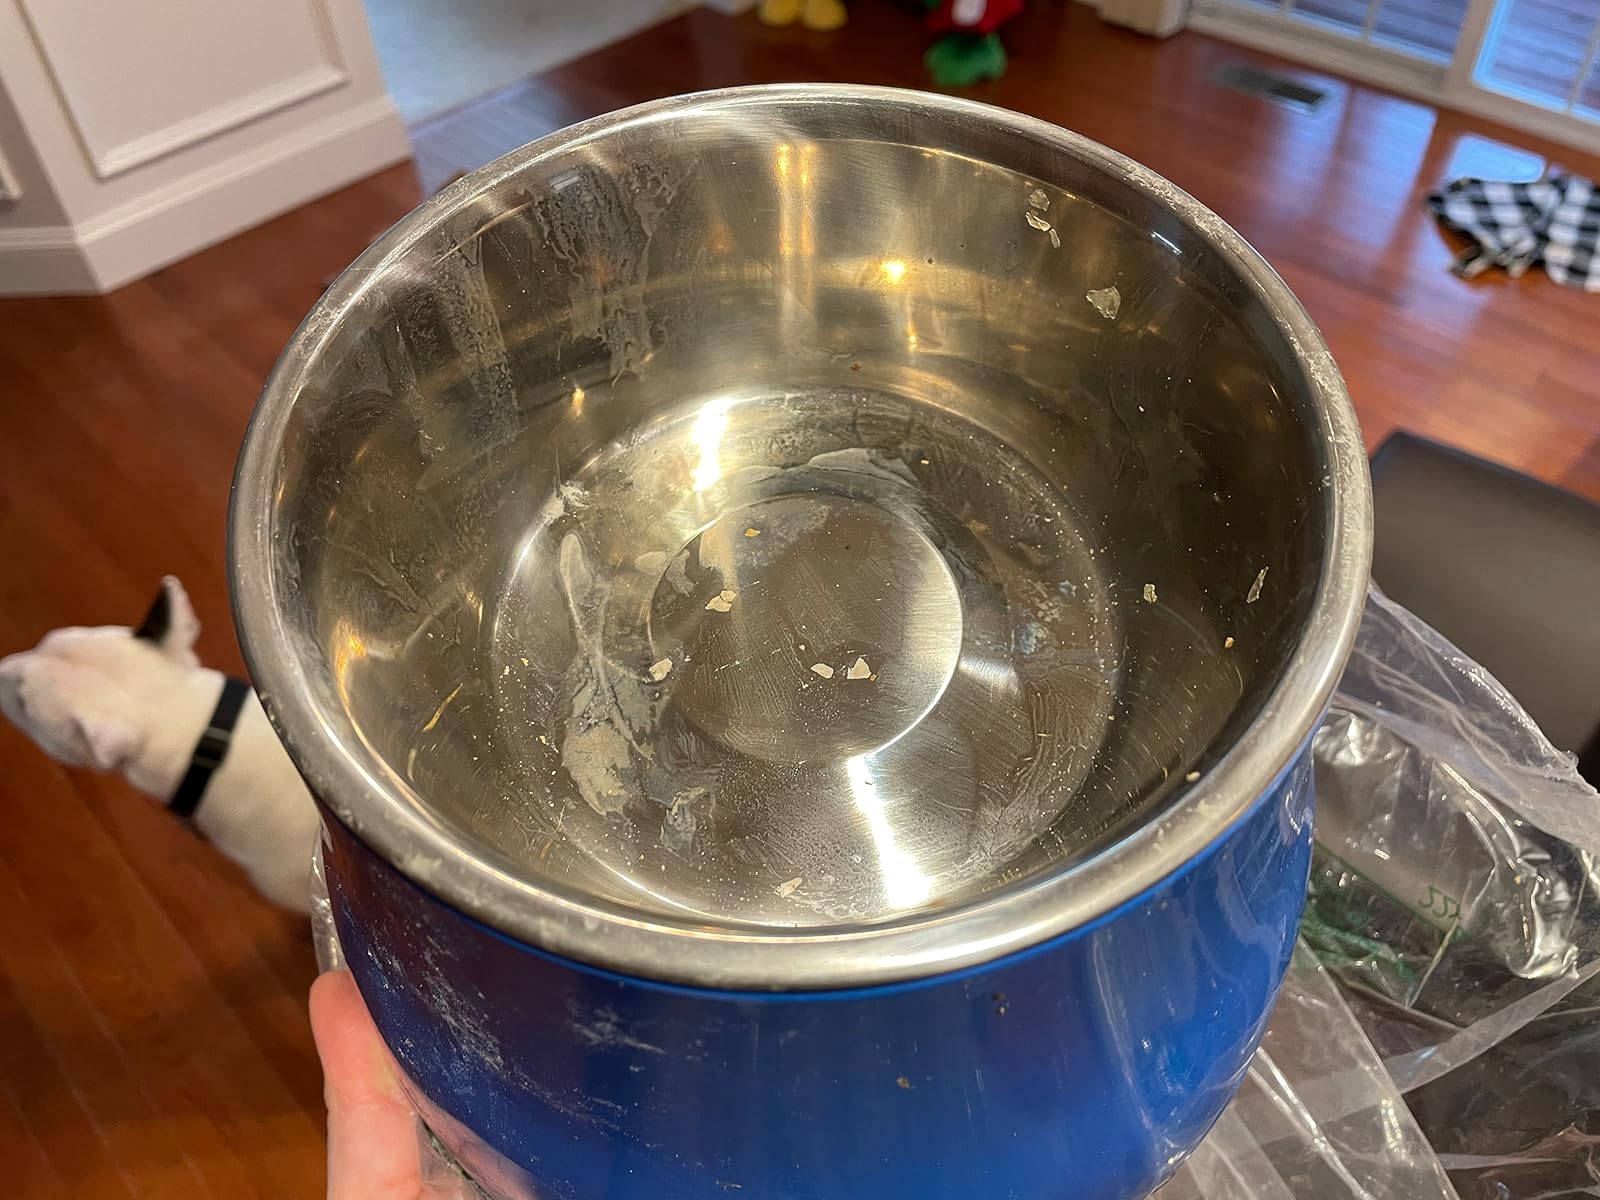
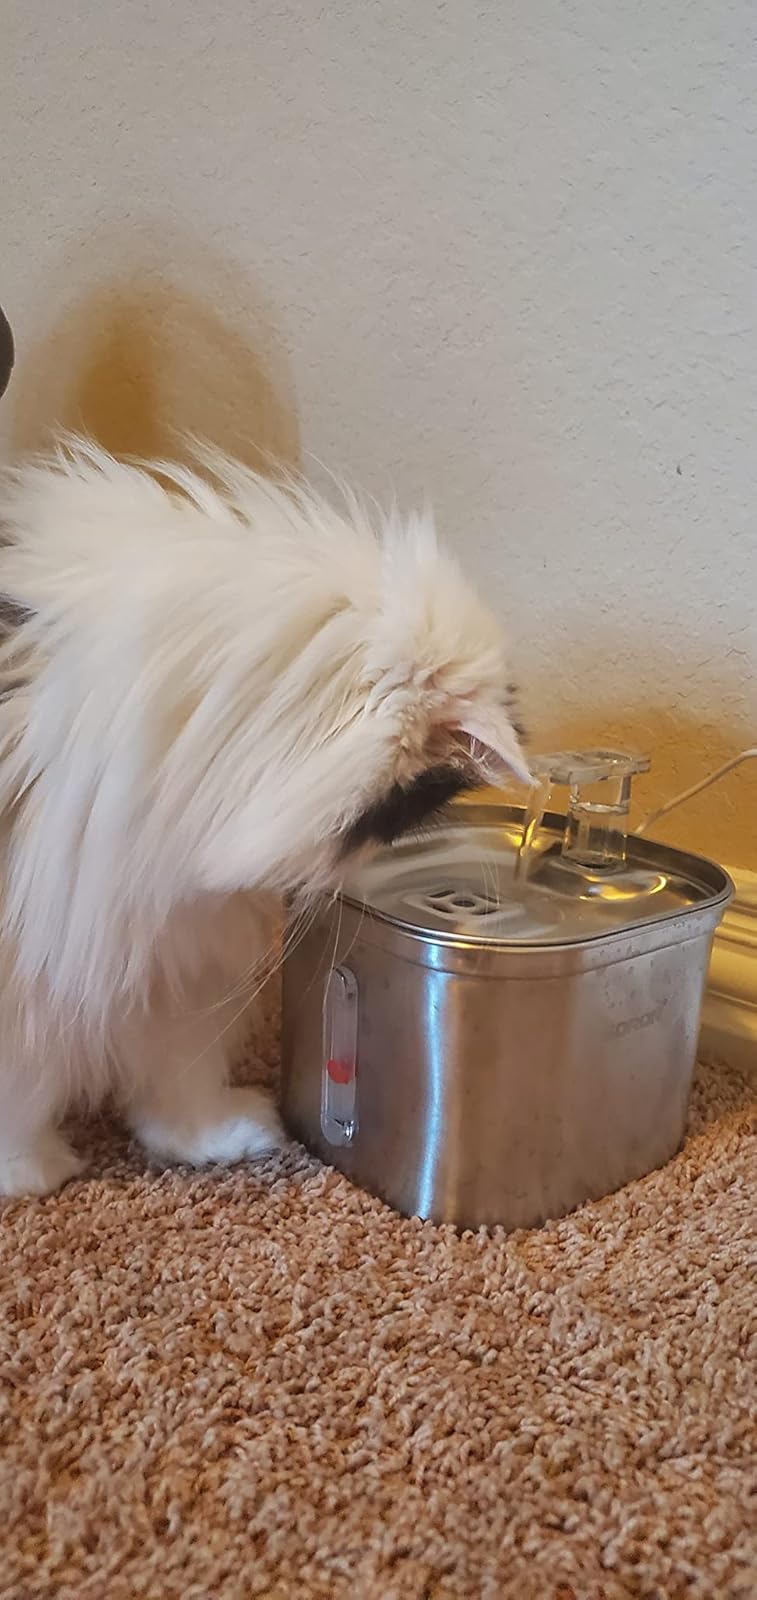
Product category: items_bowl
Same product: no